Juan Pablo Montoya

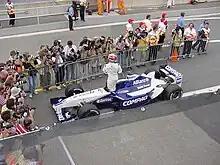
Montoya after qualifying on pole position for the 2002 Canadian Grand Prix

Montoya remained at Williams for the 2002 season. His FW24-BMW car was faster in qualifying but slower in the race because his Michelin tyres wore out faster than the Bridgestone compounds. Montoya scored points in the first six races, including podiums in Australia, Malaysia, Spain and Austria and qualified on pole position in Brazil, where he collided with Michael Schumacher on the first lap. He took pole position for the next five races, retiring from the first three and scored points in the last two, including a podium finish at the . Montoya claimed two more podium finishes in Germany, Belgium and took pole position in Italy during the final six rounds. He was third in the WDC with 50 points.